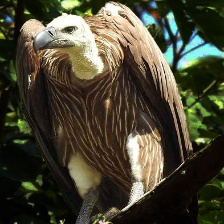
Species: INDIAN VULTURE
Scientific name: GYPS INDICUS
ImageNet parent category: vulture